Salafi movement

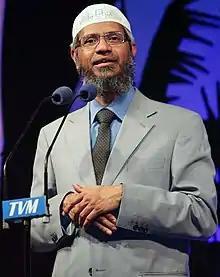
Zakir Naik

"Salafiyya" tradition had become dominant in Syria by the 1880s, due to its popularity amongst the reformist "ulema" in Damascus. Furthermore; most of the medieval treatises of the classical Syrian theologian Ibn Taymiyya were preserved in various Damascene mosques. Salafi scholars gathered these works and indexed them in the archives of the Zahiriyya Library ("Maktabat Zahiriyya"), one of the most prominent Islamic libraries of the 19th century. Most influential Salafi scholars during this period were Tahir al-Jazai'ri, 'Abd al-Razzaq al-Bitar and Jamal al-Din Qasimi. These scholars took precedent from the 18th-century reformers influenced by Ibn Taymiyya, such as Al-Shawkani, Ibn 'Abd al-Wahhab, Shah Waliullah etc. and called for a return to the purity of the early era of the "Salaf al-Salih" (righteous forebears). Like Ibn Taymiyya during the 13th century; they viewed themselves as determined preachers calling to defend "Tawhid" (Islamic monotheism), attacking "bid'ah" (religious innovations), criticising the Ottoman monarchy and its clerical establishment as well as relentlessly condemning Western ideas such as nationalism. According to historian Itzchak Weismann: "The Salafi trend of Damascus constituted a religious response to the political alliance forged between the Ottoman State under the modernizing autocracy of Sultan Abdül Hamid II and orthodox sufi shaykhs and "ulama" who were willing to mobilize the masses in his support."